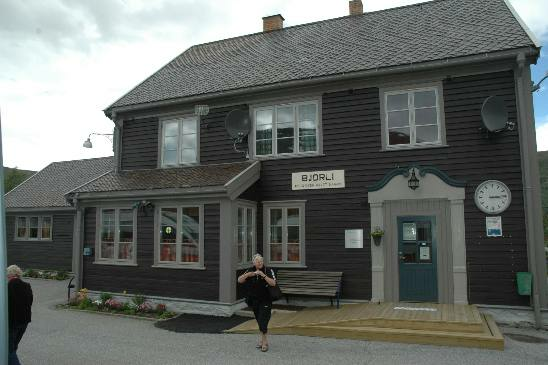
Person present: Yes